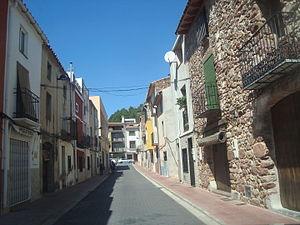
La Pobla Tornesa, en valencien et officiellement, est une commune d'Espagne de la province de Castellón dans la Communauté valencienne. Elle est située dans la comarque de Plana Alta et dans la zone à prédominance linguistique valencienne.